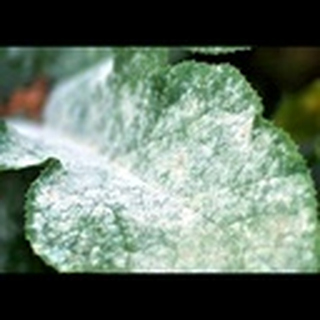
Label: cotton_powdery_mildew